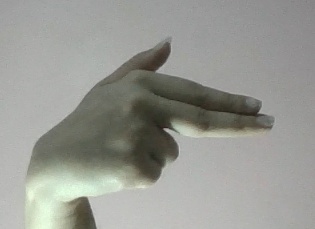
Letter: ghain